Gloria (opera)

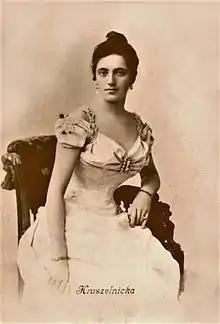
Solomiya Krushelnytska, who sang the title role at the world premiere in 1907

There were, however, two late 20th century revivals. In 1969, the opera was broadcast on radio in its entirety for the first time. Fernando Previtali conducted the RAI Symphony Orchestra and Chorus in Turin. The title role was sung by Margherita Roberti with Flaviano Labò as Lionetto. In 1997, "Gloria" was performed outdoors at the San Gimignano Festival using the medieval buildings of the town as sets. Marco Pace conducted the Festival di San Gimignano Orchestra and the Accademia San Felice Chorus, with Fiorenza Cedolins as Gloria and Alberto Cupido as Lionetto. Teatro Grattacielo produced the first performance in New York City at the Gerald W. Lynch Theater in a concert performance in September 2018 with Mikhail Svetlov as Aquilante.